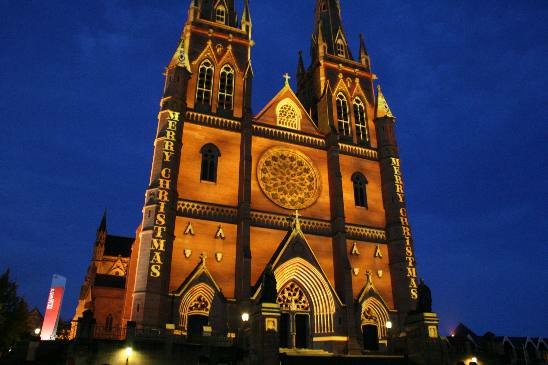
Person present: No